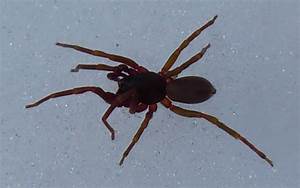
Label: ragno